Neo-burlesque

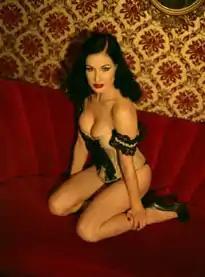
Dita Von Teese, a well-known neo-burlesque artist

There are modern burlesque performers, shows and festivals in many countries throughout the world as well as annual conventions such as the Miss Exotic World Pageant. Today's burlesque revival has found homes throughout the United States (with the largest communities located on its East and West Coasts) and in Canada, the United Kingdom, Australia, New Zealand, France, Germany and Japan.